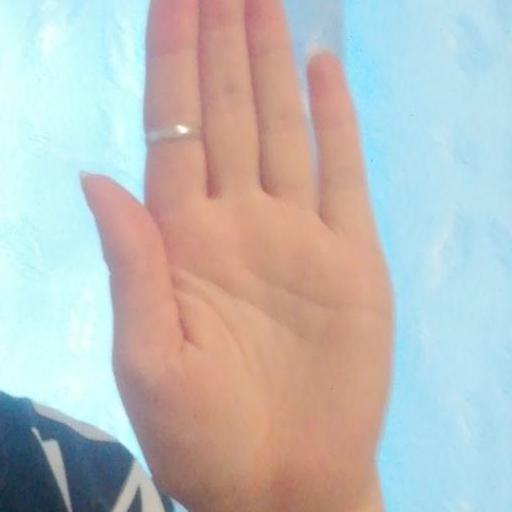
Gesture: stop